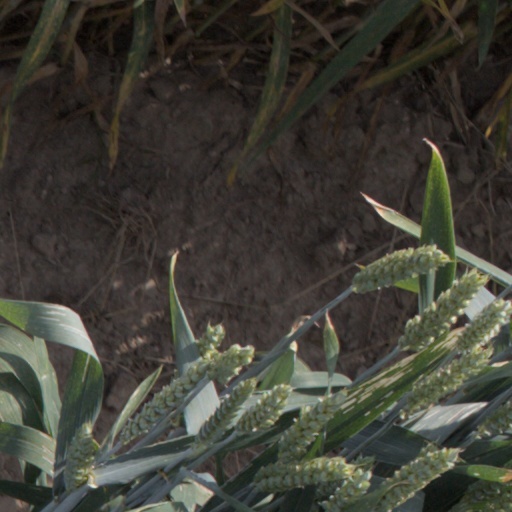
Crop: wheat